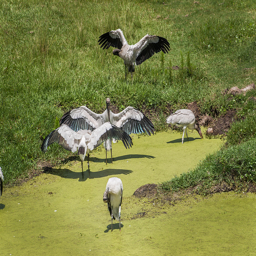
A flock of birds feeding and flying in a field.
A flock of birds standing and flying over a green field.
some birds diving down into some mud
Birds flying and walking around on the grass.

The group of large birds is beginning to drink the water.